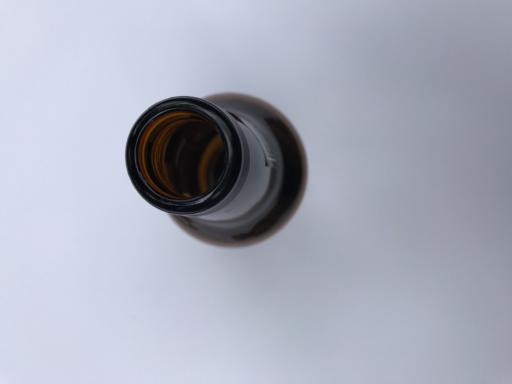
Waste category: glass